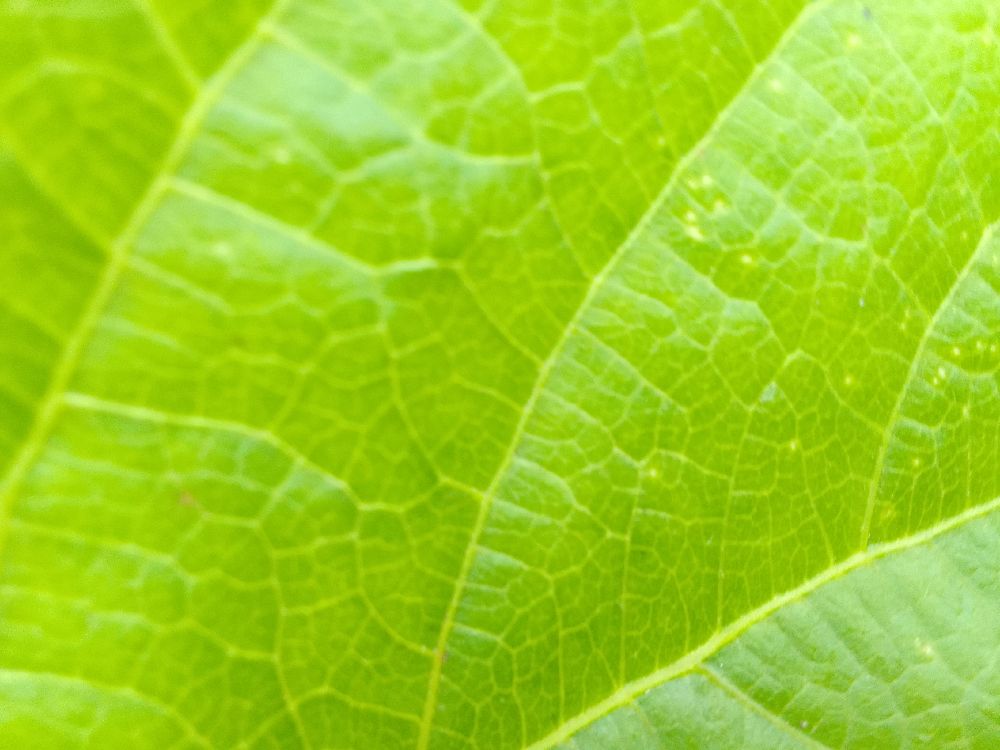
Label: healthy